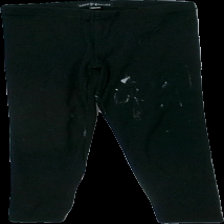
View: front
Type: Tights
Category: Children
Brand: Not in the list
Brand text on label: xoxo friends
Colors: Black
Material: 100% cotton
Cut: Regular
Size: 134
Season: All
Stains: Major
Damage: fläckar
Damage location: middle right
Damage 2: fläckar
Damage 2 location: middle left
Damage 3 location: bottom right
Price range: <50
Recommended usage: Export
Description: svarta tights med fläckar över hela